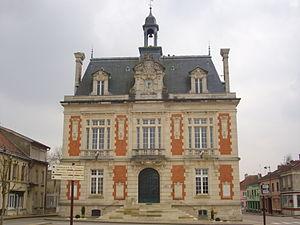
Mairie de Fère-Champenoise (Marne, France)
Fère-Champenoise est une ville française, située dans le département de la Marne en région Grand Est. Elle est située dans l'arrondissement d'Épernay, capitale du Champagne. Le siège de la communauté de communes du Sud Marnais se situe à Fère-Champenoise.